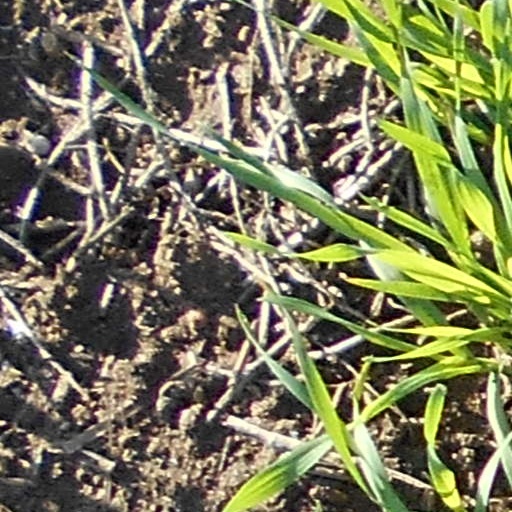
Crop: wheat